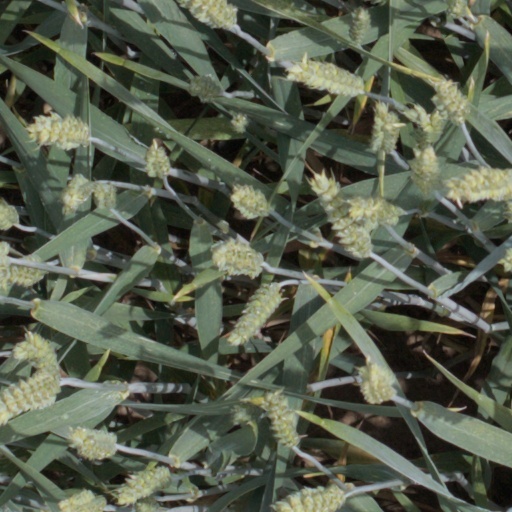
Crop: wheat